Guardian angel

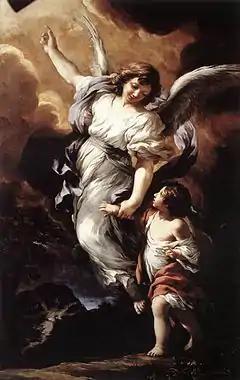
"Guardian Angel" by Pietro da Cortona, 1656

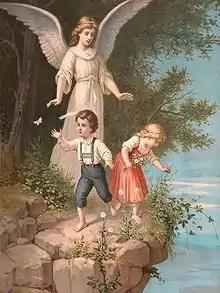
A guardian angel in a 19th-century print by Fridolin Leiber

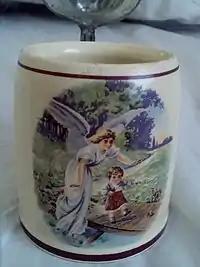
Guarding angel on a -year-old tankard

A guardian angel is a type of angel that is assigned to protect and guide a particular person, group or nation. Belief in tutelary beings can be traced throughout all antiquity. The idea of angels that guard over people played a major role in Ancient Judaism. In Christianity, the hierarchy of angels was extensively developed in the 5th century by Pseudo-Dionysius the Areopagite. The theology of angels and tutelary spirits has undergone many changes since the 5th century. The belief is that guardian angels serve to protect whichever person God assigns them to. The Memorial of the Holy Guardian Angels is celebrated on 2 October.